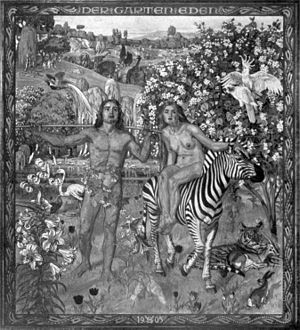
Max Seliger
Der Garten Eden af Max Seliger (1905)
Max Seliger var en tysk maler og raderer.